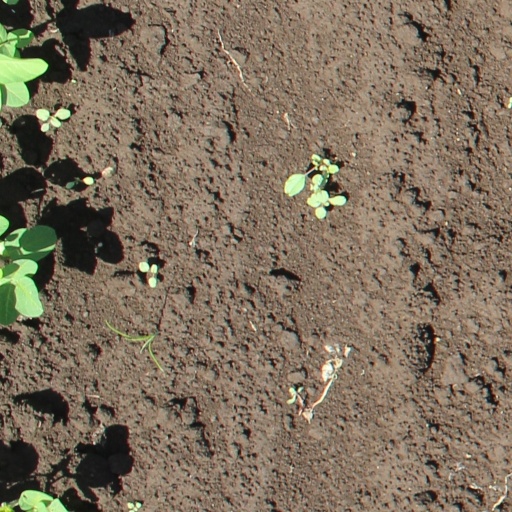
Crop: soybean